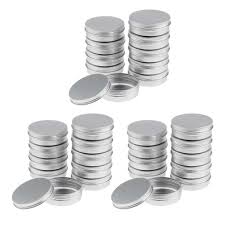
Waste category: metal